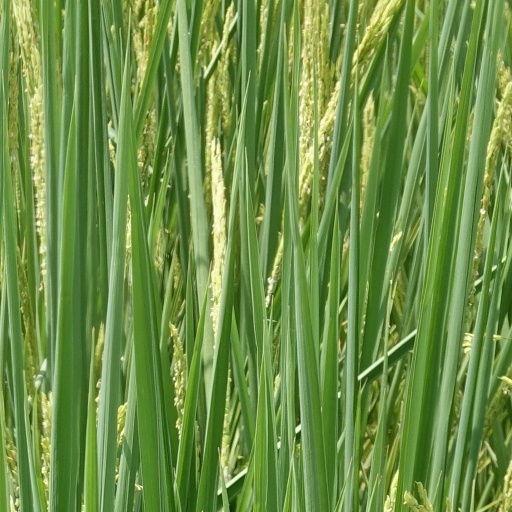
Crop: rice